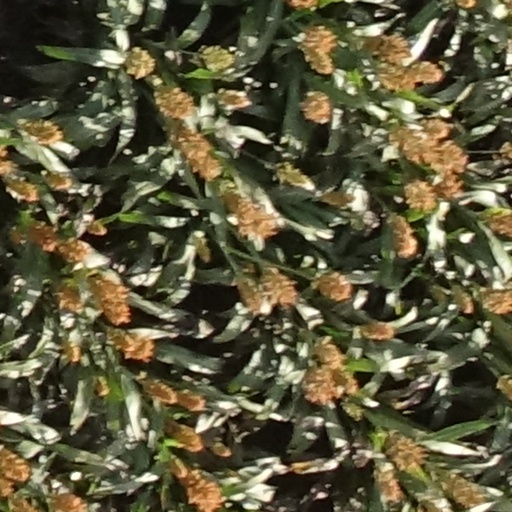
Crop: sorghum